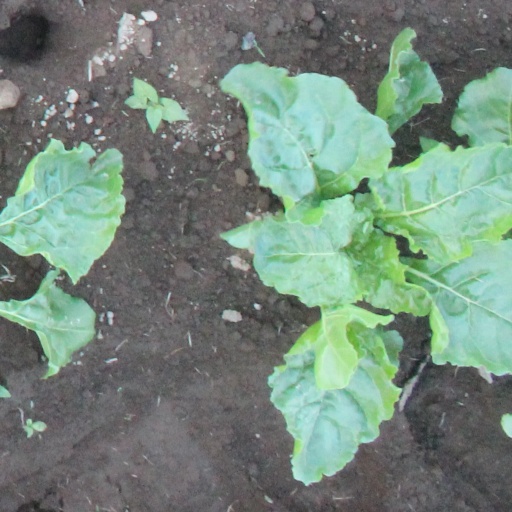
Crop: sugar beet